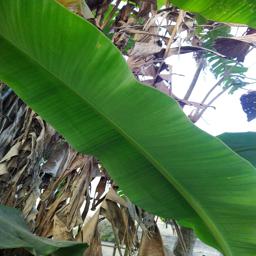
Label: JAHAJI LEAF